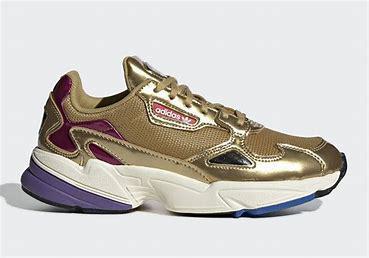
Brand: Adidas
Model: Falcon